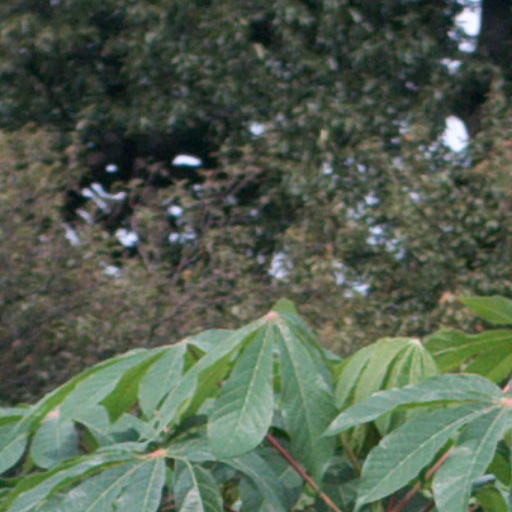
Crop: cassava